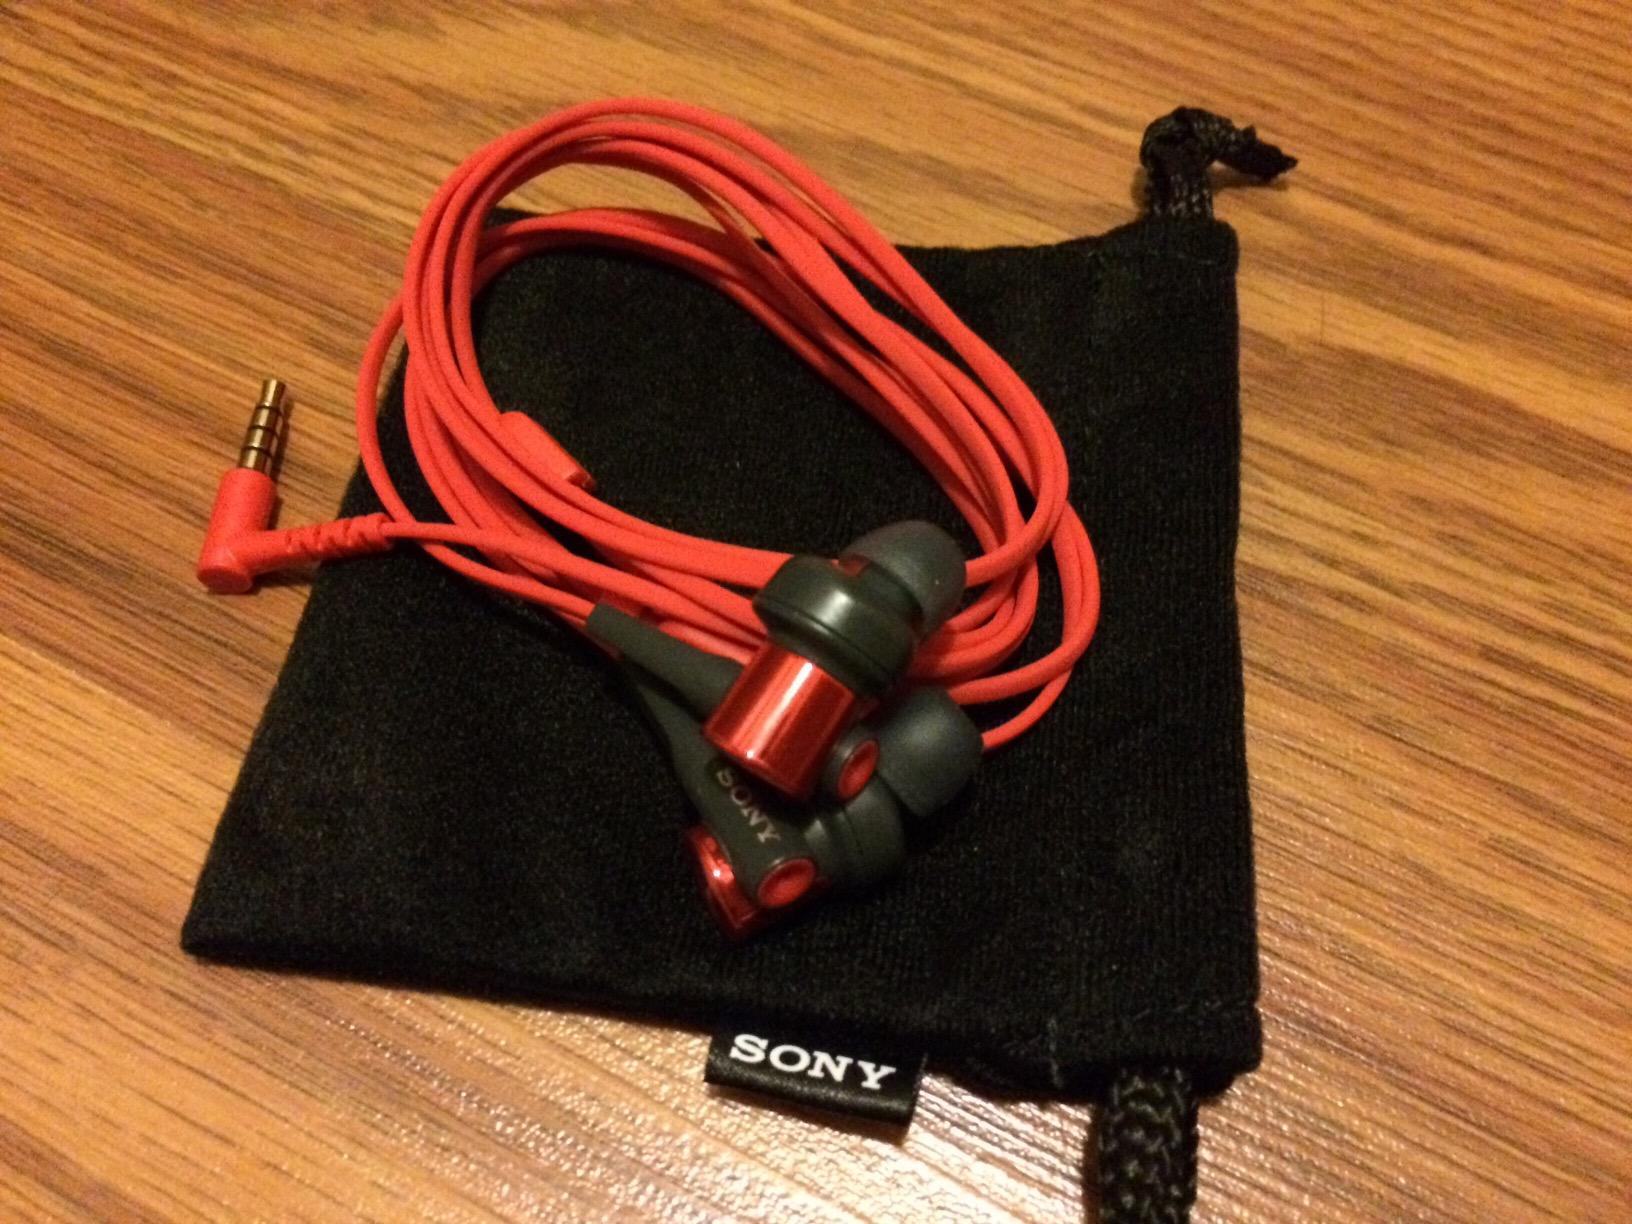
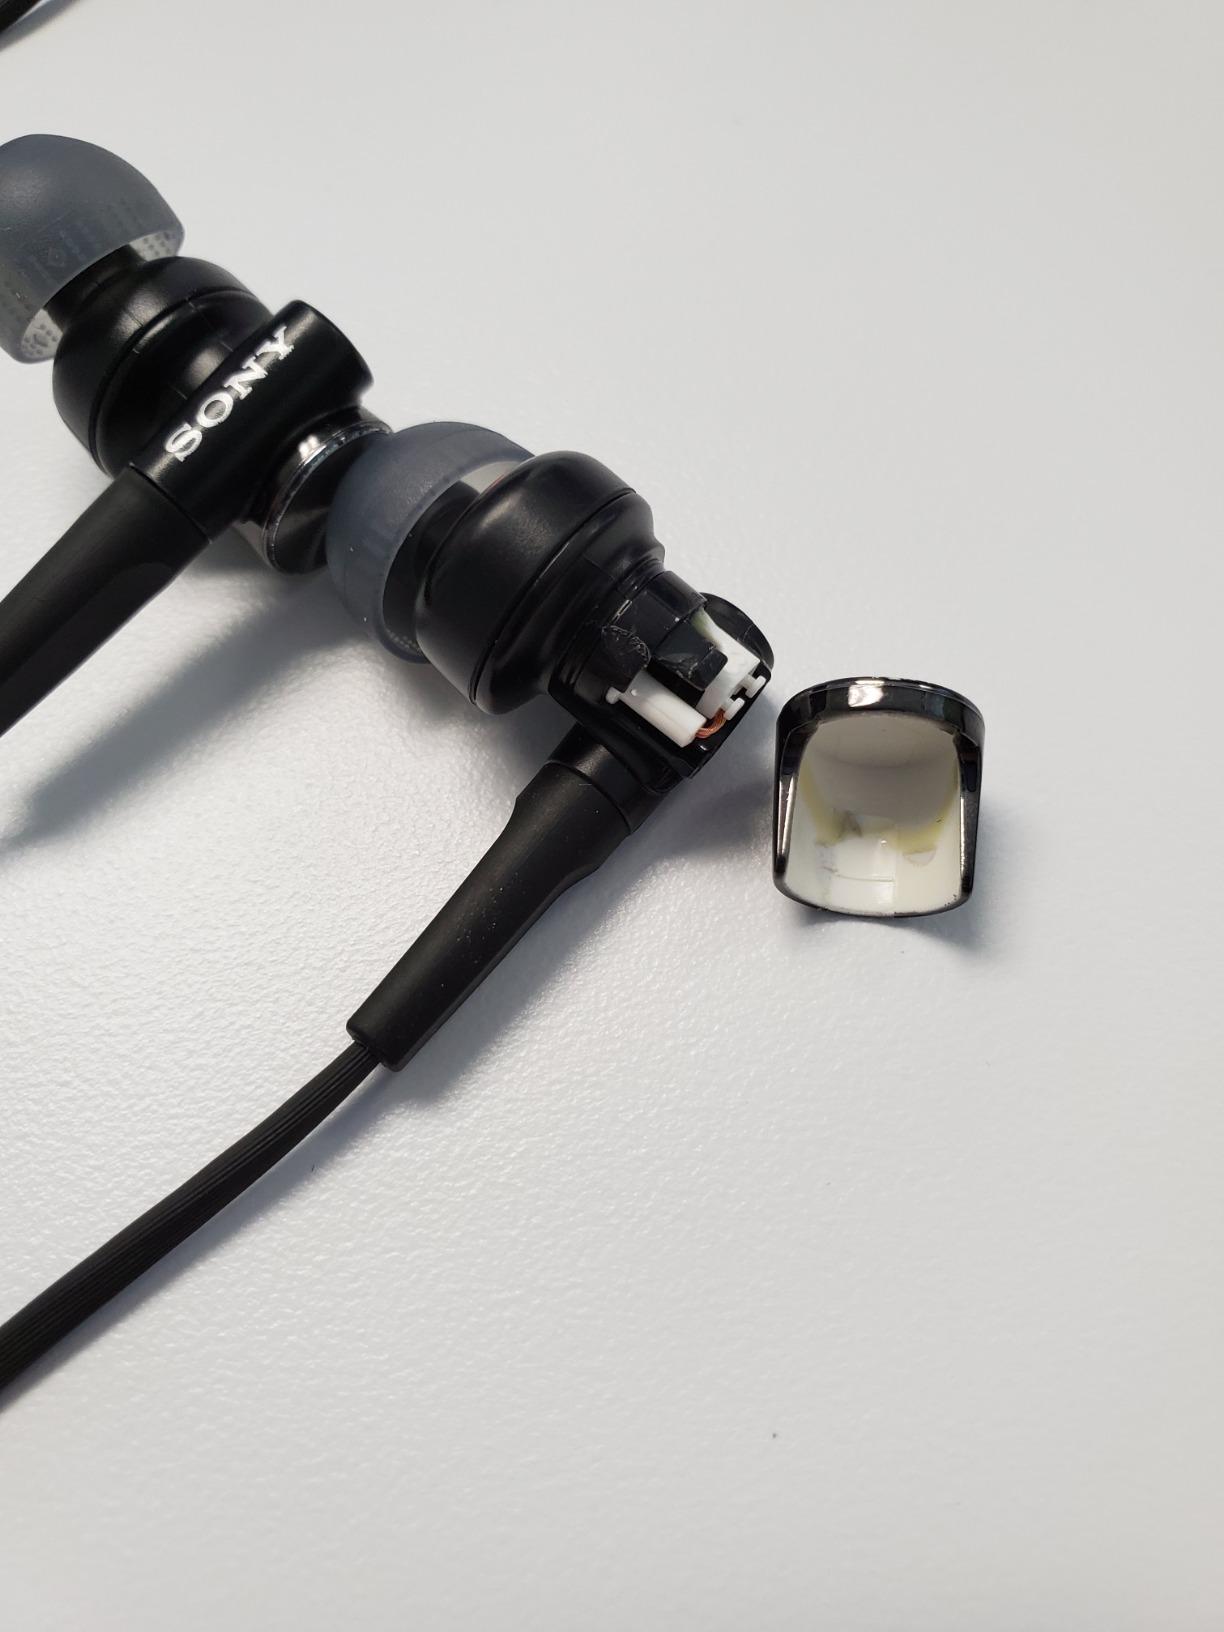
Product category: headphones
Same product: no